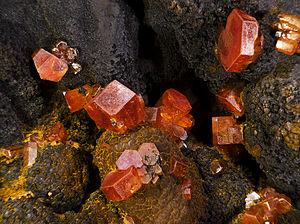
Vanadinite sur pyrolusite Localité: Taouz, Province d'Errachidia, Région de Meknès-Tafilalet, Maroc Taille de la vue
La vanadinite est une espèce minérale composée de chlorovanadate de plomb de formule Pb₅(VO₄)₃Cl, avec des traces de phosphore, arsenic et calcium. Les cristaux peuvent atteindre 14 cm.